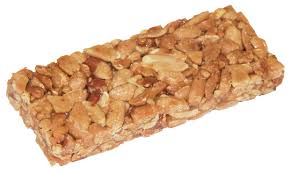
Yemek: lokum